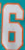
Number: 6